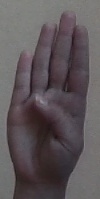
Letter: kaaf